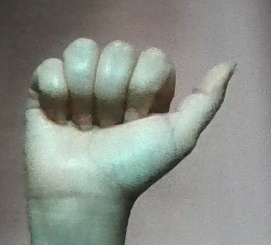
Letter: dhad